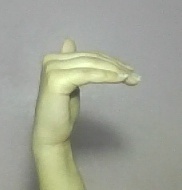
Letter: khaa